List of James Gang members

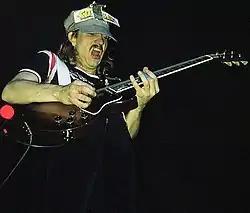
Joe Walsh took over as James Gang's vocalist in 1968 for their first three studio albums.

James Gang was an American hard rock band from Cleveland, Ohio. Formed in 1966, the group originally consisted of vocalist and keyboardist Phil Giallombardo, lead guitarist Greg Grandillo, rhythm guitarist Ronnie Silverman, bassist Tom Kriss, and drummer Jimmy Fox. When the band broke up in early 1977, the lineup featured constant member Fox and Giallombardo (who rejoined in 1976 after leaving in 1968), alongside bassist Dale Peters (who joined in 1969) and guitarist Bob Webb (who joined in 1976). Following their disbandment, the classic lineup of vocalist and guitarist Joe Walsh alongside Peters and Fox have reunited on several occasions for one-off live performances and occasional tours.